ALCO RS-2

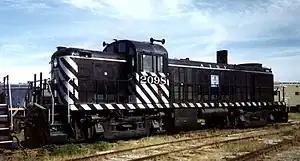
Santa Fe Railway #2098

The ALCO RS-2 is a B-B diesel-electric locomotive built by the American Locomotive Company (ALCO) from 1946 to 1950. ALCO introduced the model after World War II as an improvement on the ALCO RS-1. Between 1946 and 1950, 377 examples of the RS-2 were built, primarily for American and Canadian customers.